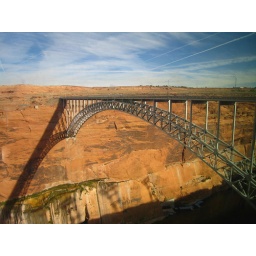
bridge over colorado river